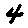
Label: 4